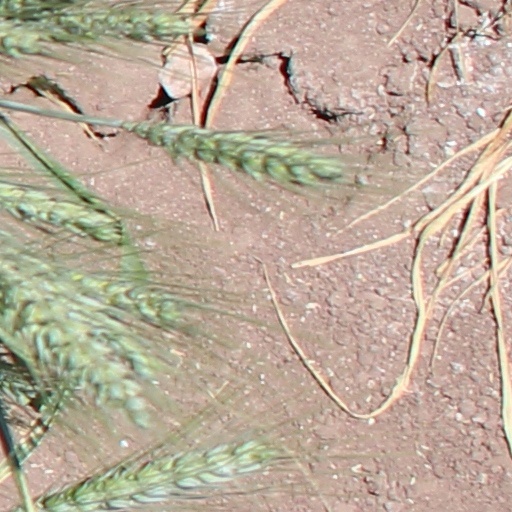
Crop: wheat